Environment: real
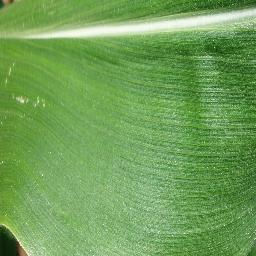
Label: healthy